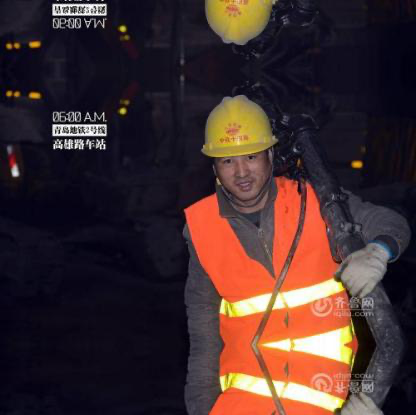
Objects in the image:
label: helmet
label: helmet